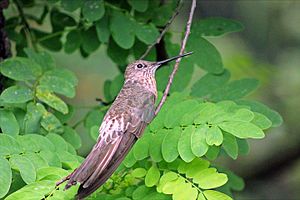
Kæmpekolibri
Kæmpekolibrien er verdens største kolibri med en vægt på 18-20 gram. Den har en længde på 20-22 cm. Arten er udbredt i Sydamerika mellem Colombia og Chile.